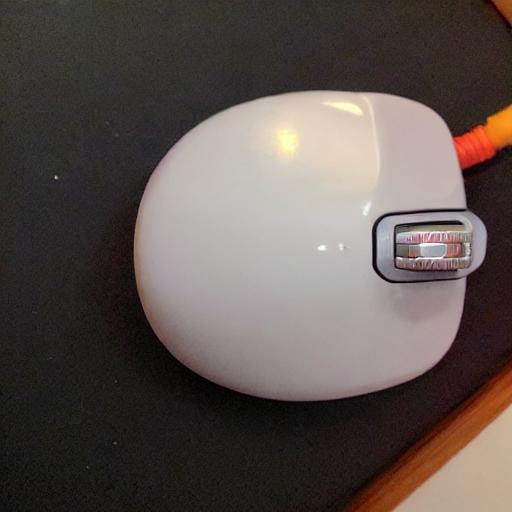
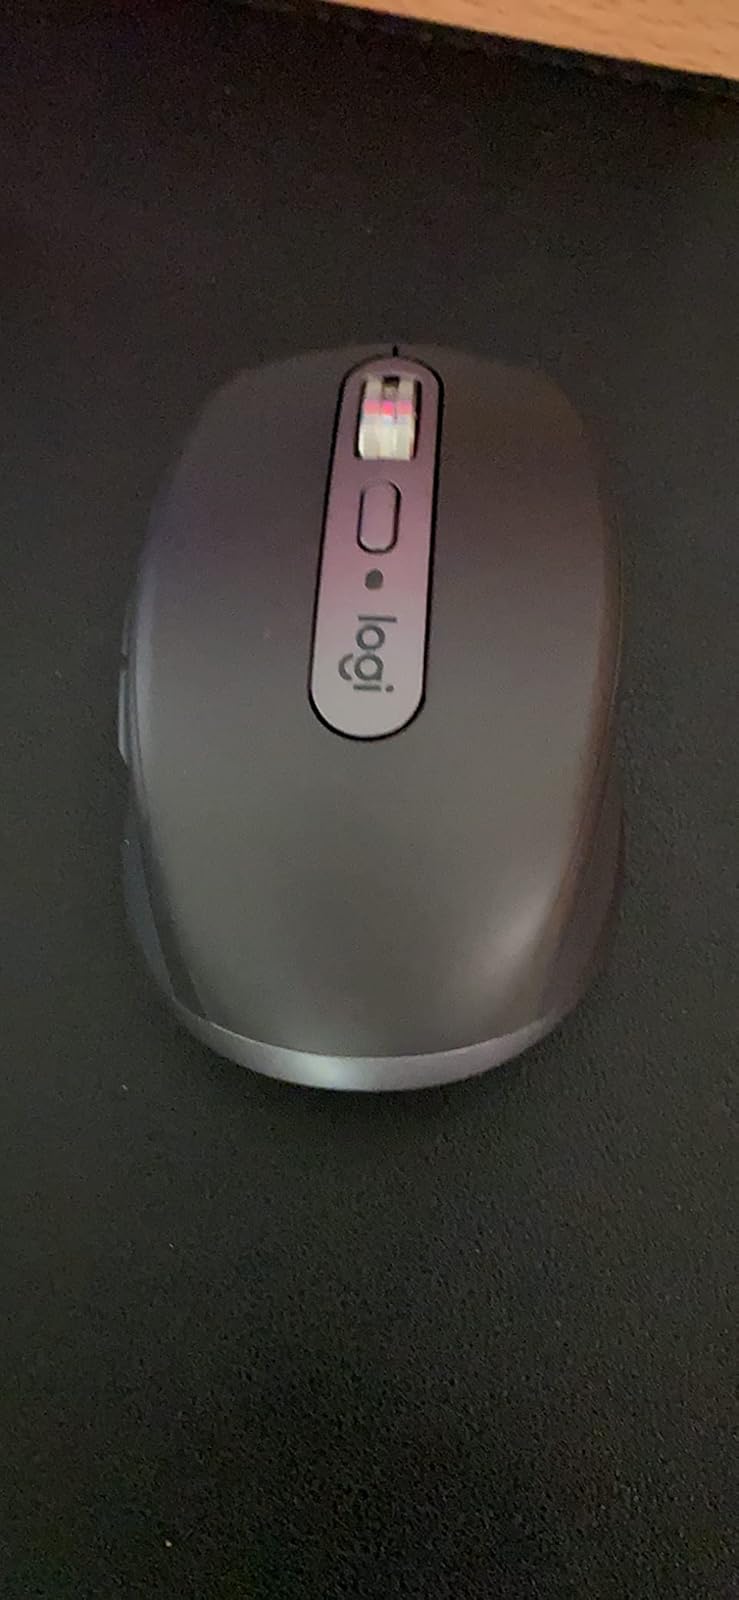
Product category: mouse
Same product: no